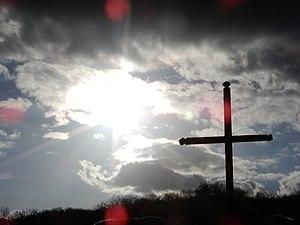
Saint-Thurial - Balade en campagne
Saint-Thurial est une commune française située dans le département d'Ille-et-Vilaine en région Bretagne. Elle fait aussi partie de la communauté de communes de Brocéliande, et du Pays de Brocéliande, territoire célèbre pour sa forêt, ses légendes et ses paysages mais surtout son « rocher ». Entre deux vallées, est situé le bourg de la commune, avec une architecture typique de la région, en pierre de schiste violet.